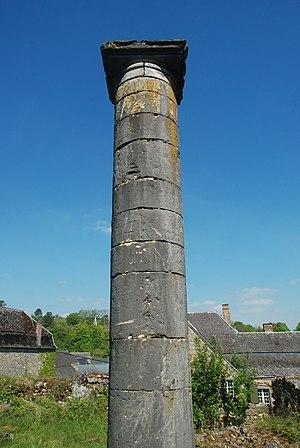
Belgique - Province de Namur - Viroinval - Nismes - Ancienne église Saint-Lambert (1606)
Le château du Pont d'Avignon est un château en ruines classé situé à Nismes, village de la commune belge de Viroinval situé dans la région de la Calestienne au sud de l'Entre-Sambre-et-Meuse, en province de Namur.